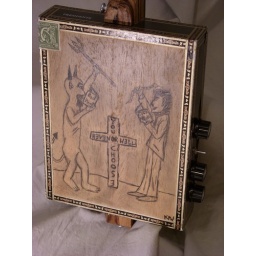
Heaven and Hell cigar box guitar detail back - built by Kirk Withrow